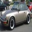
Label: automobile